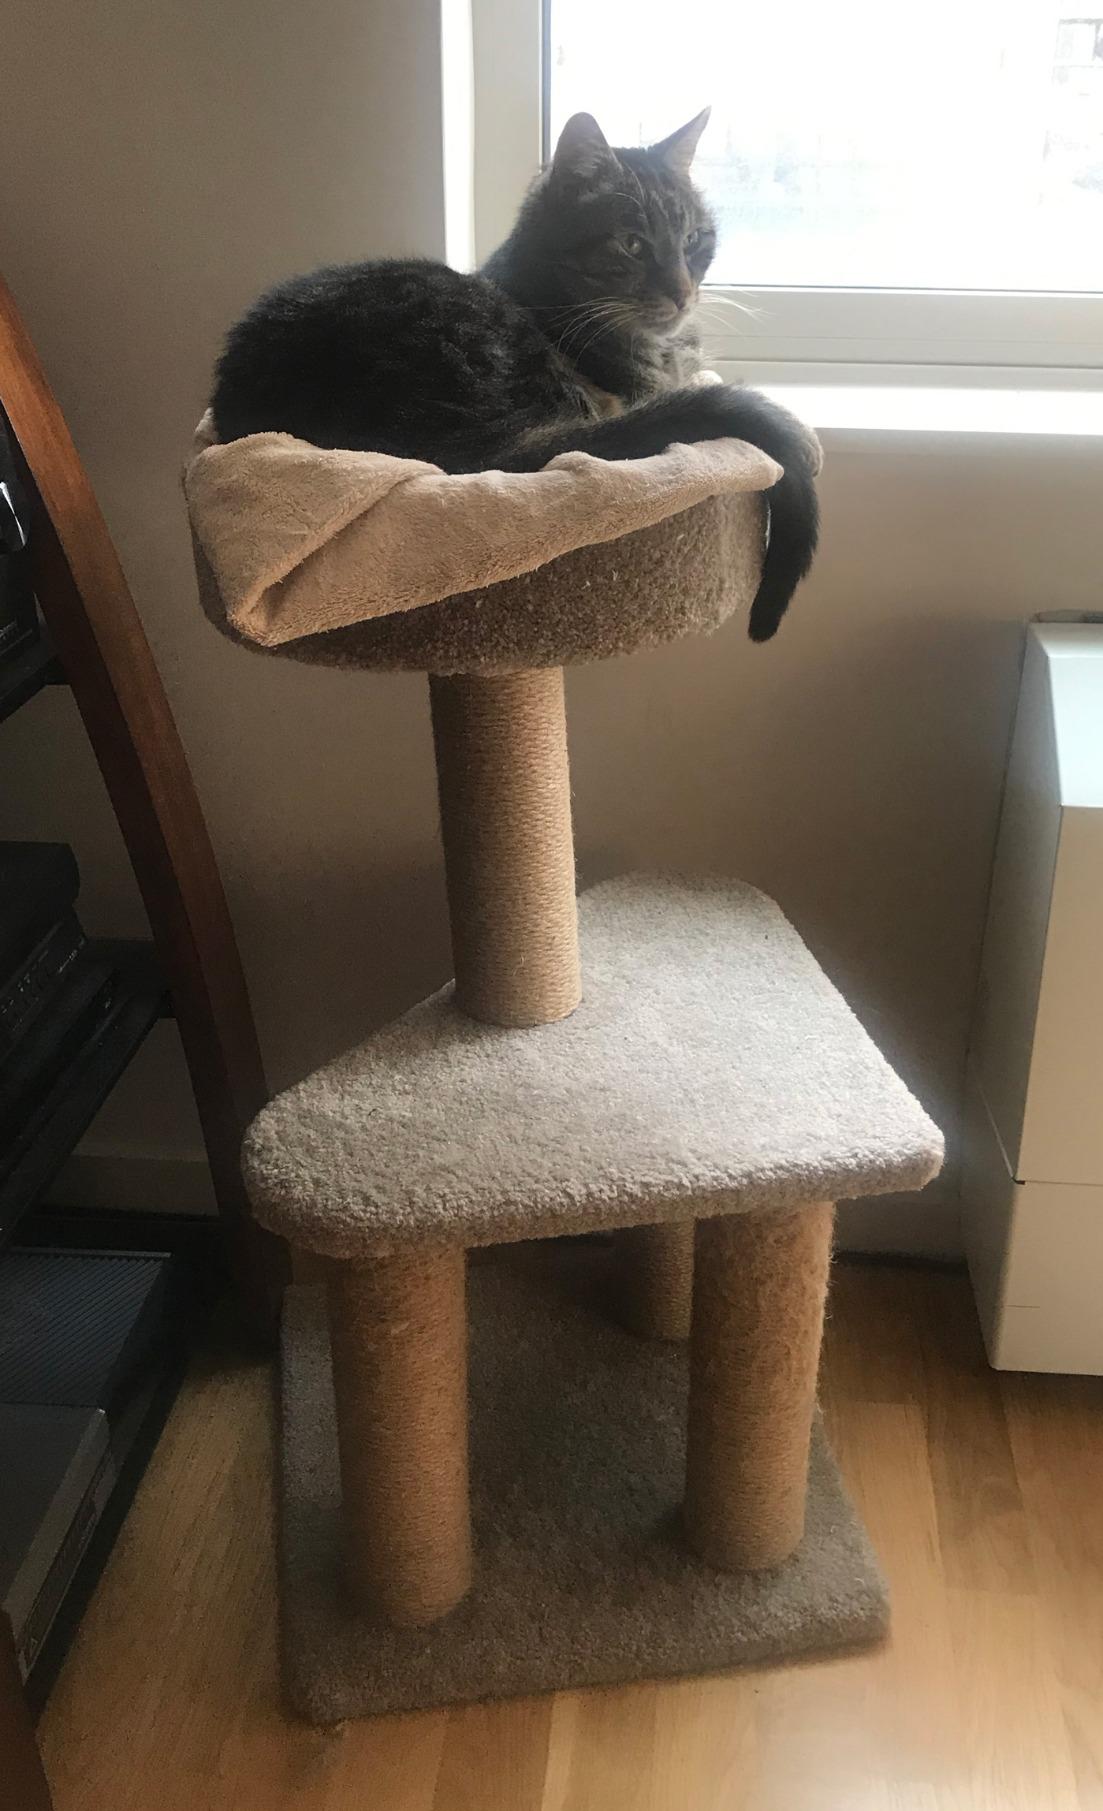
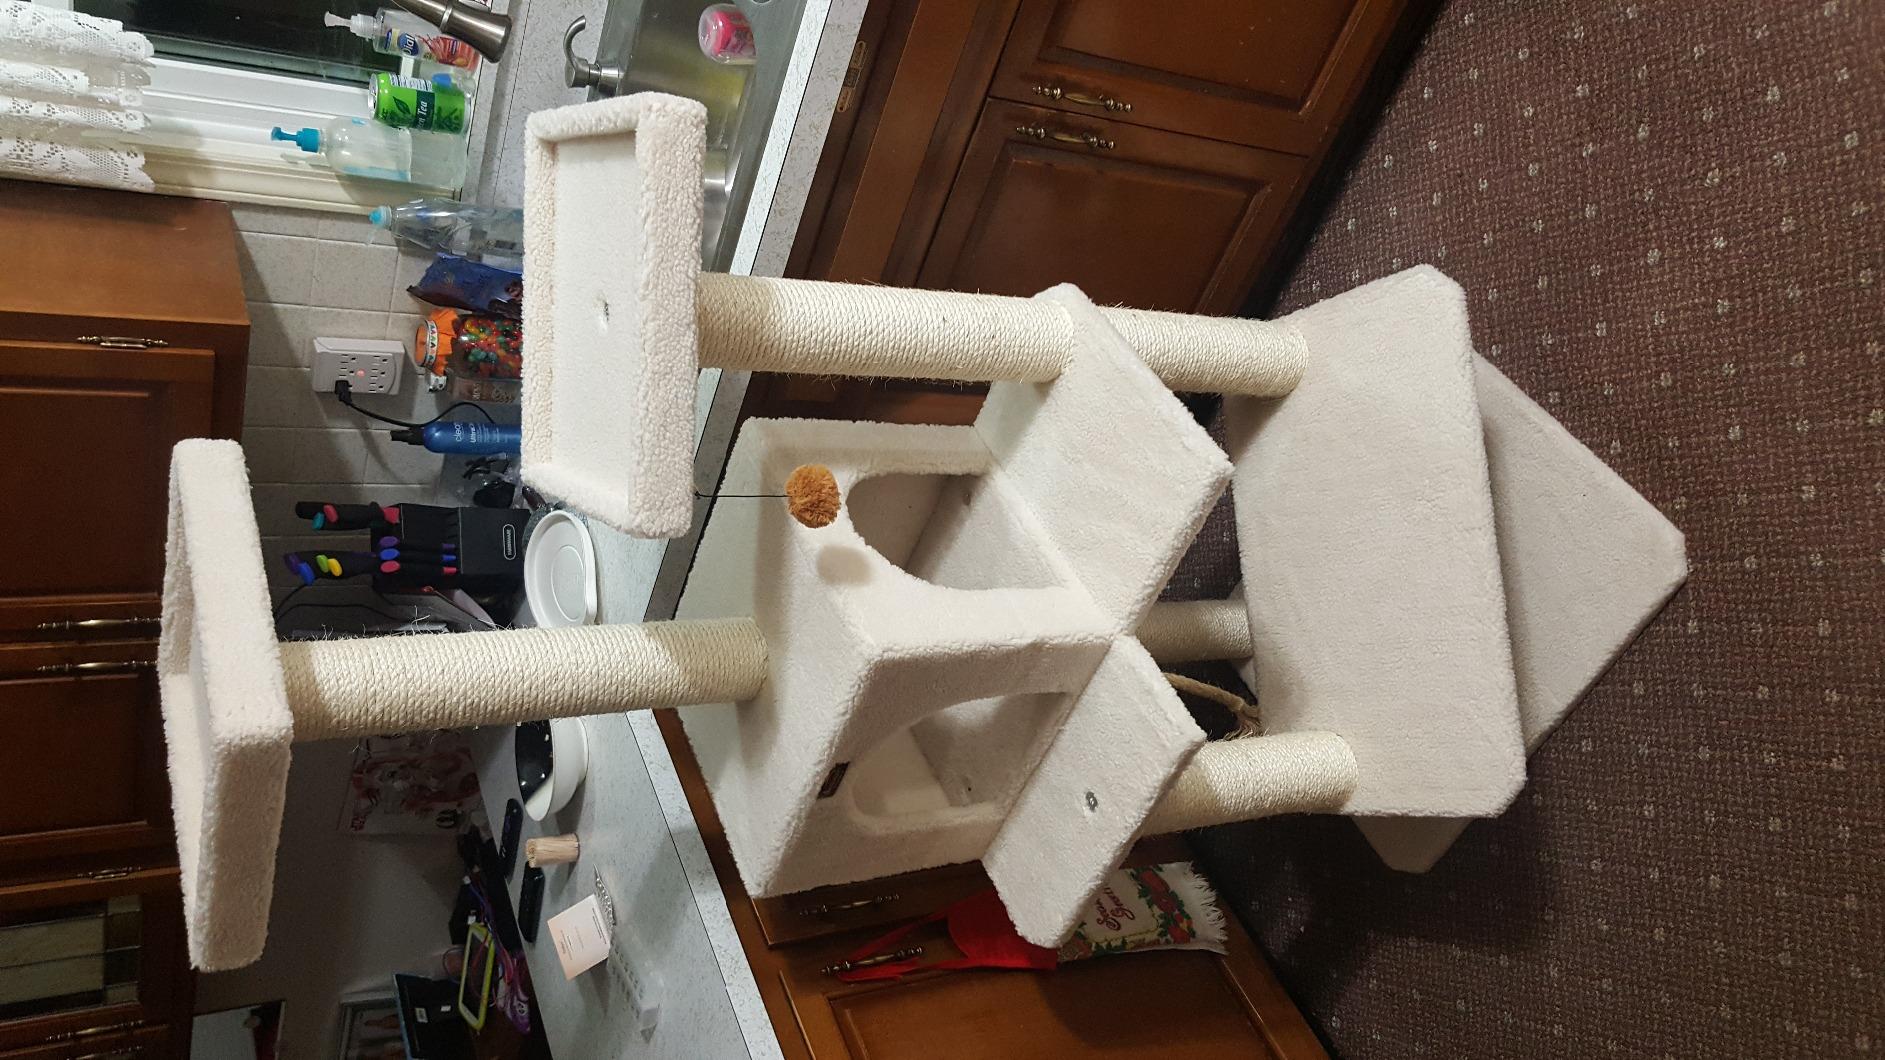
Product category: items_cat tree
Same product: no